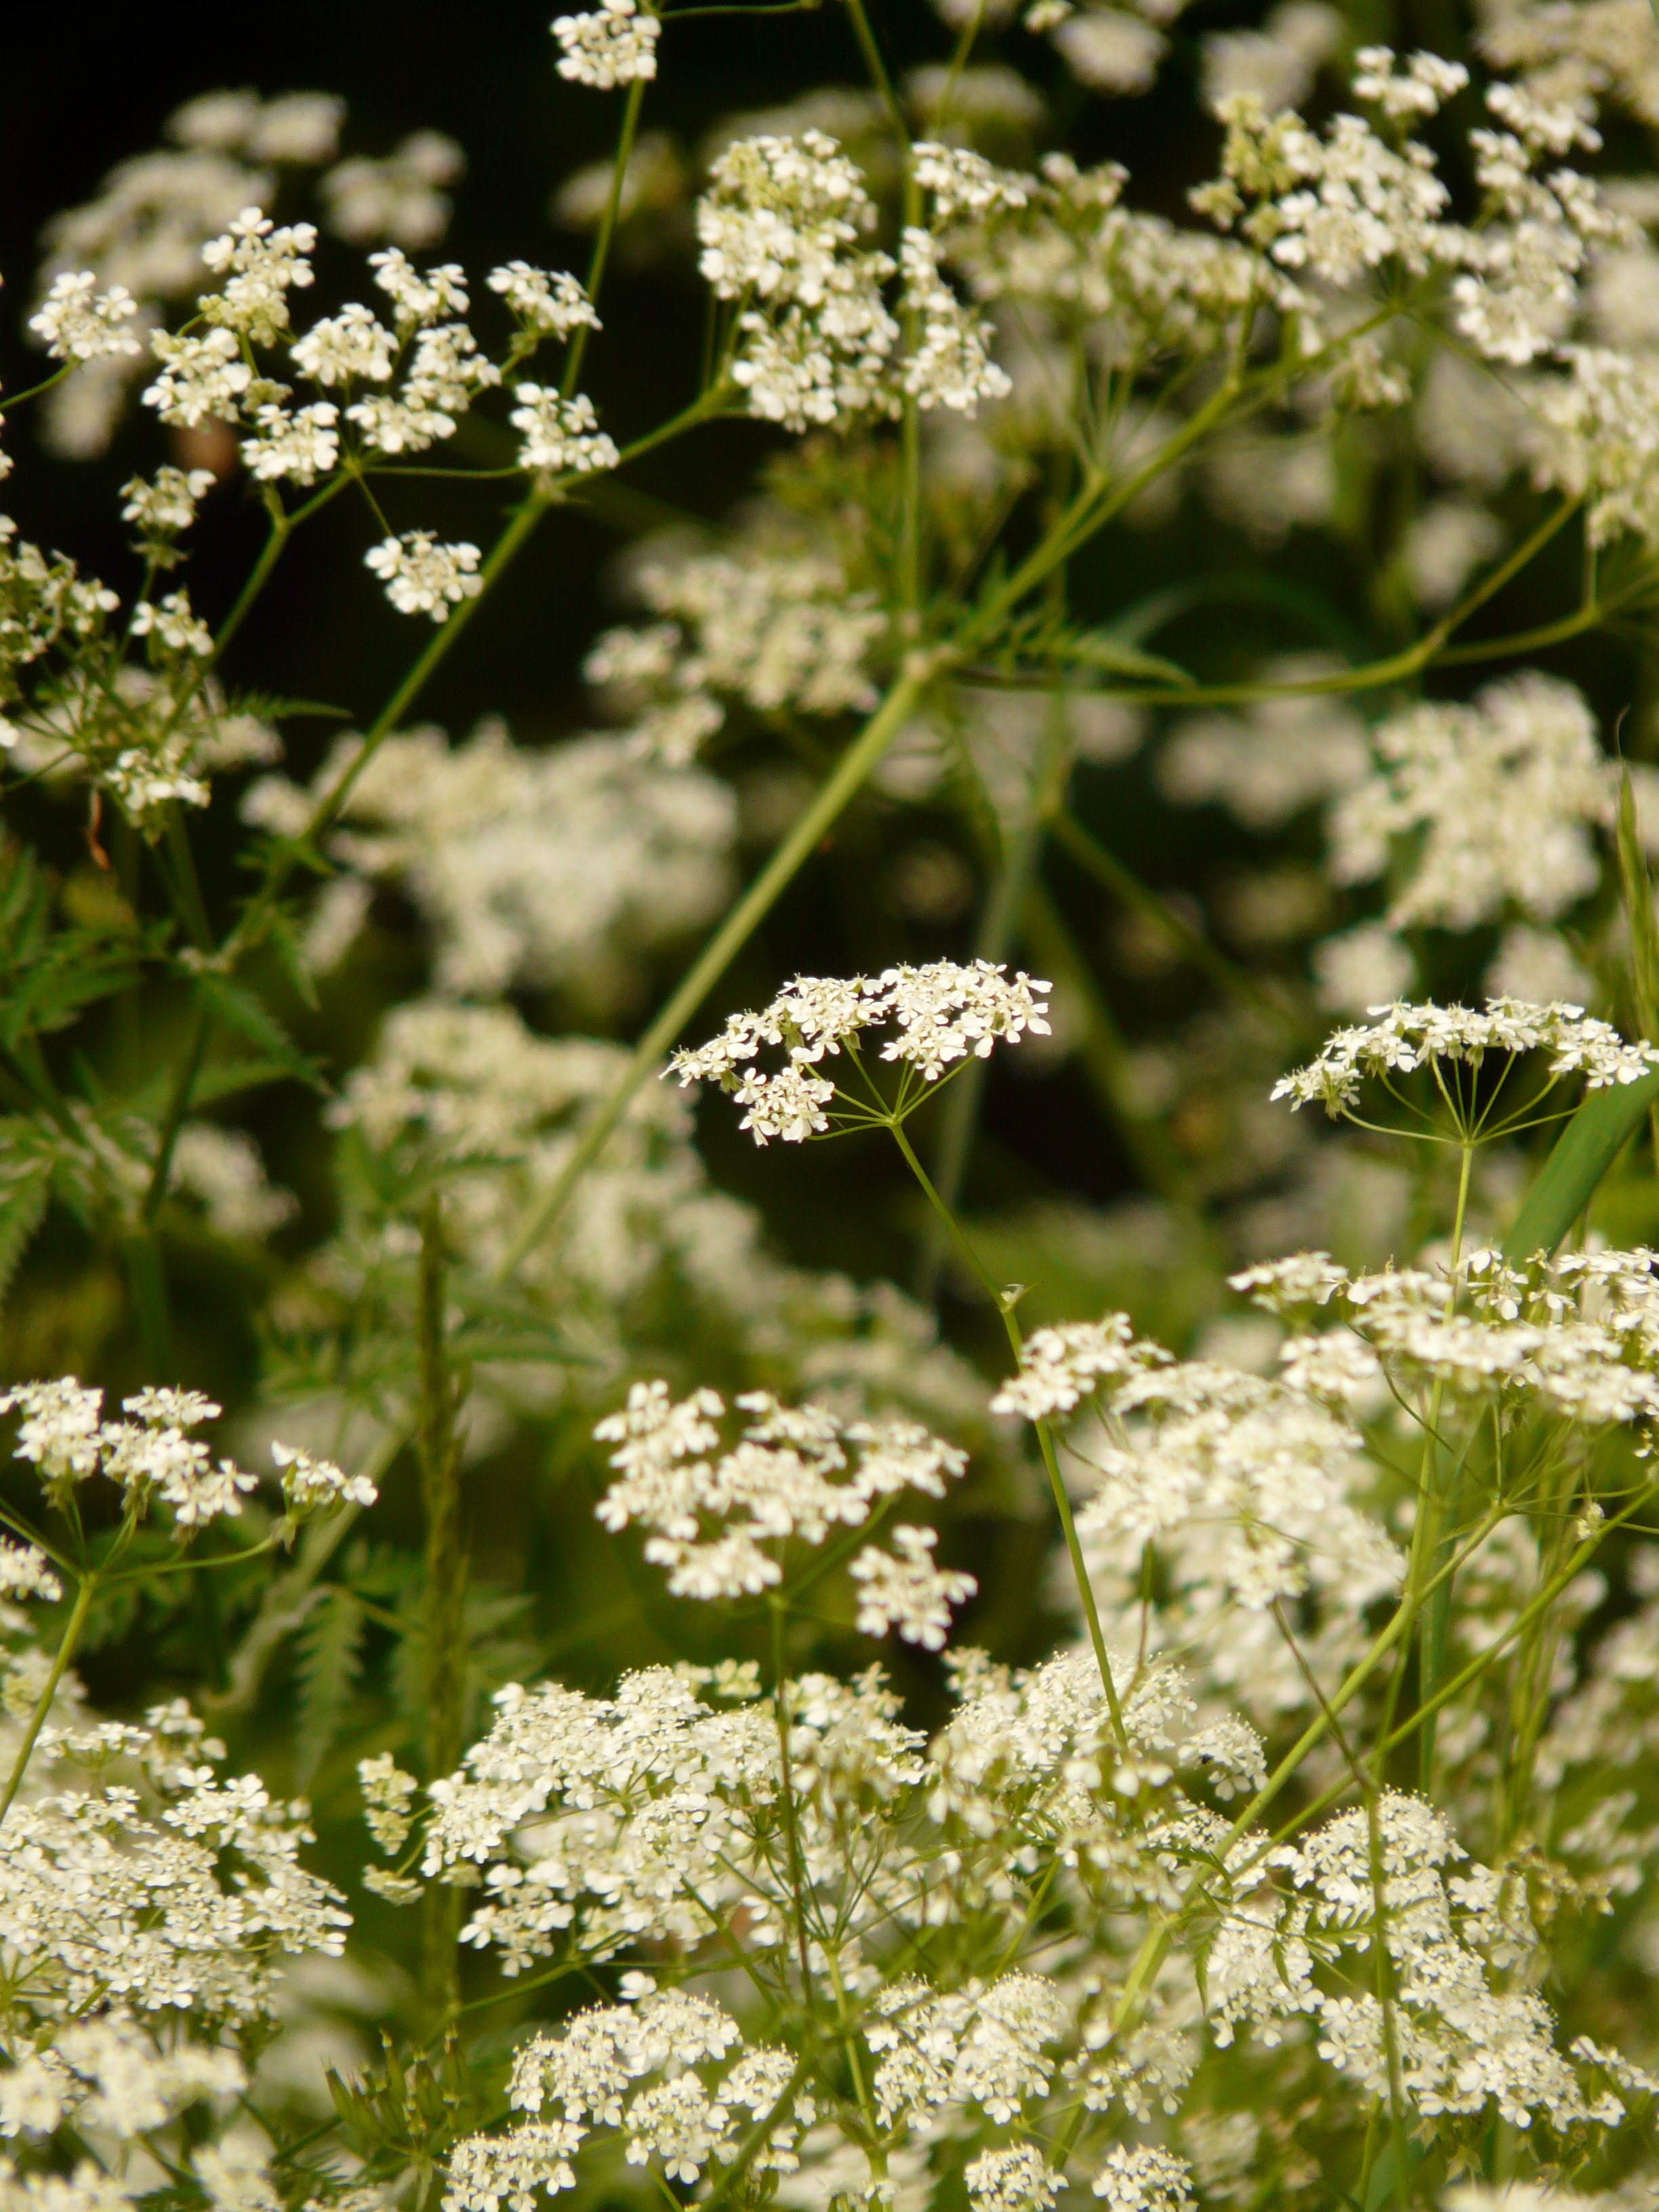
blossom, plant, white, flower, bloom, green, herb, produce, botany, flora, wildflower, pointed flower, meadowsweet, candytuft, yarrow, anthriscus, chervil, flowering plant, daisy family, caraway, inflorescences, cow parsley, land plant, apiales, parsley family, cicely, evergreen candytuft